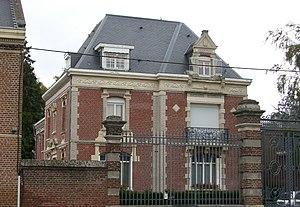
Il s'agit d'une photographie de la demeure qu'Émile Maillard s'était fait construire dans le quartier Saint-Acheul à Amiens à la fin du XIXe siècle et dans laquelle était installé un atelier de 75 m2 sur une hauteur de deux étages. Au tout début du 20e siècle, cette villa est cédée à la famille Devred du fait de revers de fortune du peintre. Fin 1997, elle fait l’objet d’une Déclaration d’Intention d’Aliéner au profit du Ministère de la Justice qui y installe un foyer de réinsertion. Maison sise aujourd'hui au 203 Chaussée Jules Ferry (Amiens)
Émile Marie Honoré Maillard né le 2 juin 1846 à Amiens et mort le 23 juillet 1926 au Havre est un peintre français.